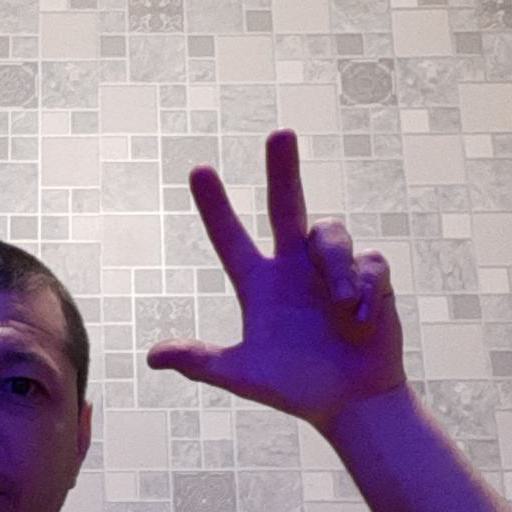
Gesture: three2